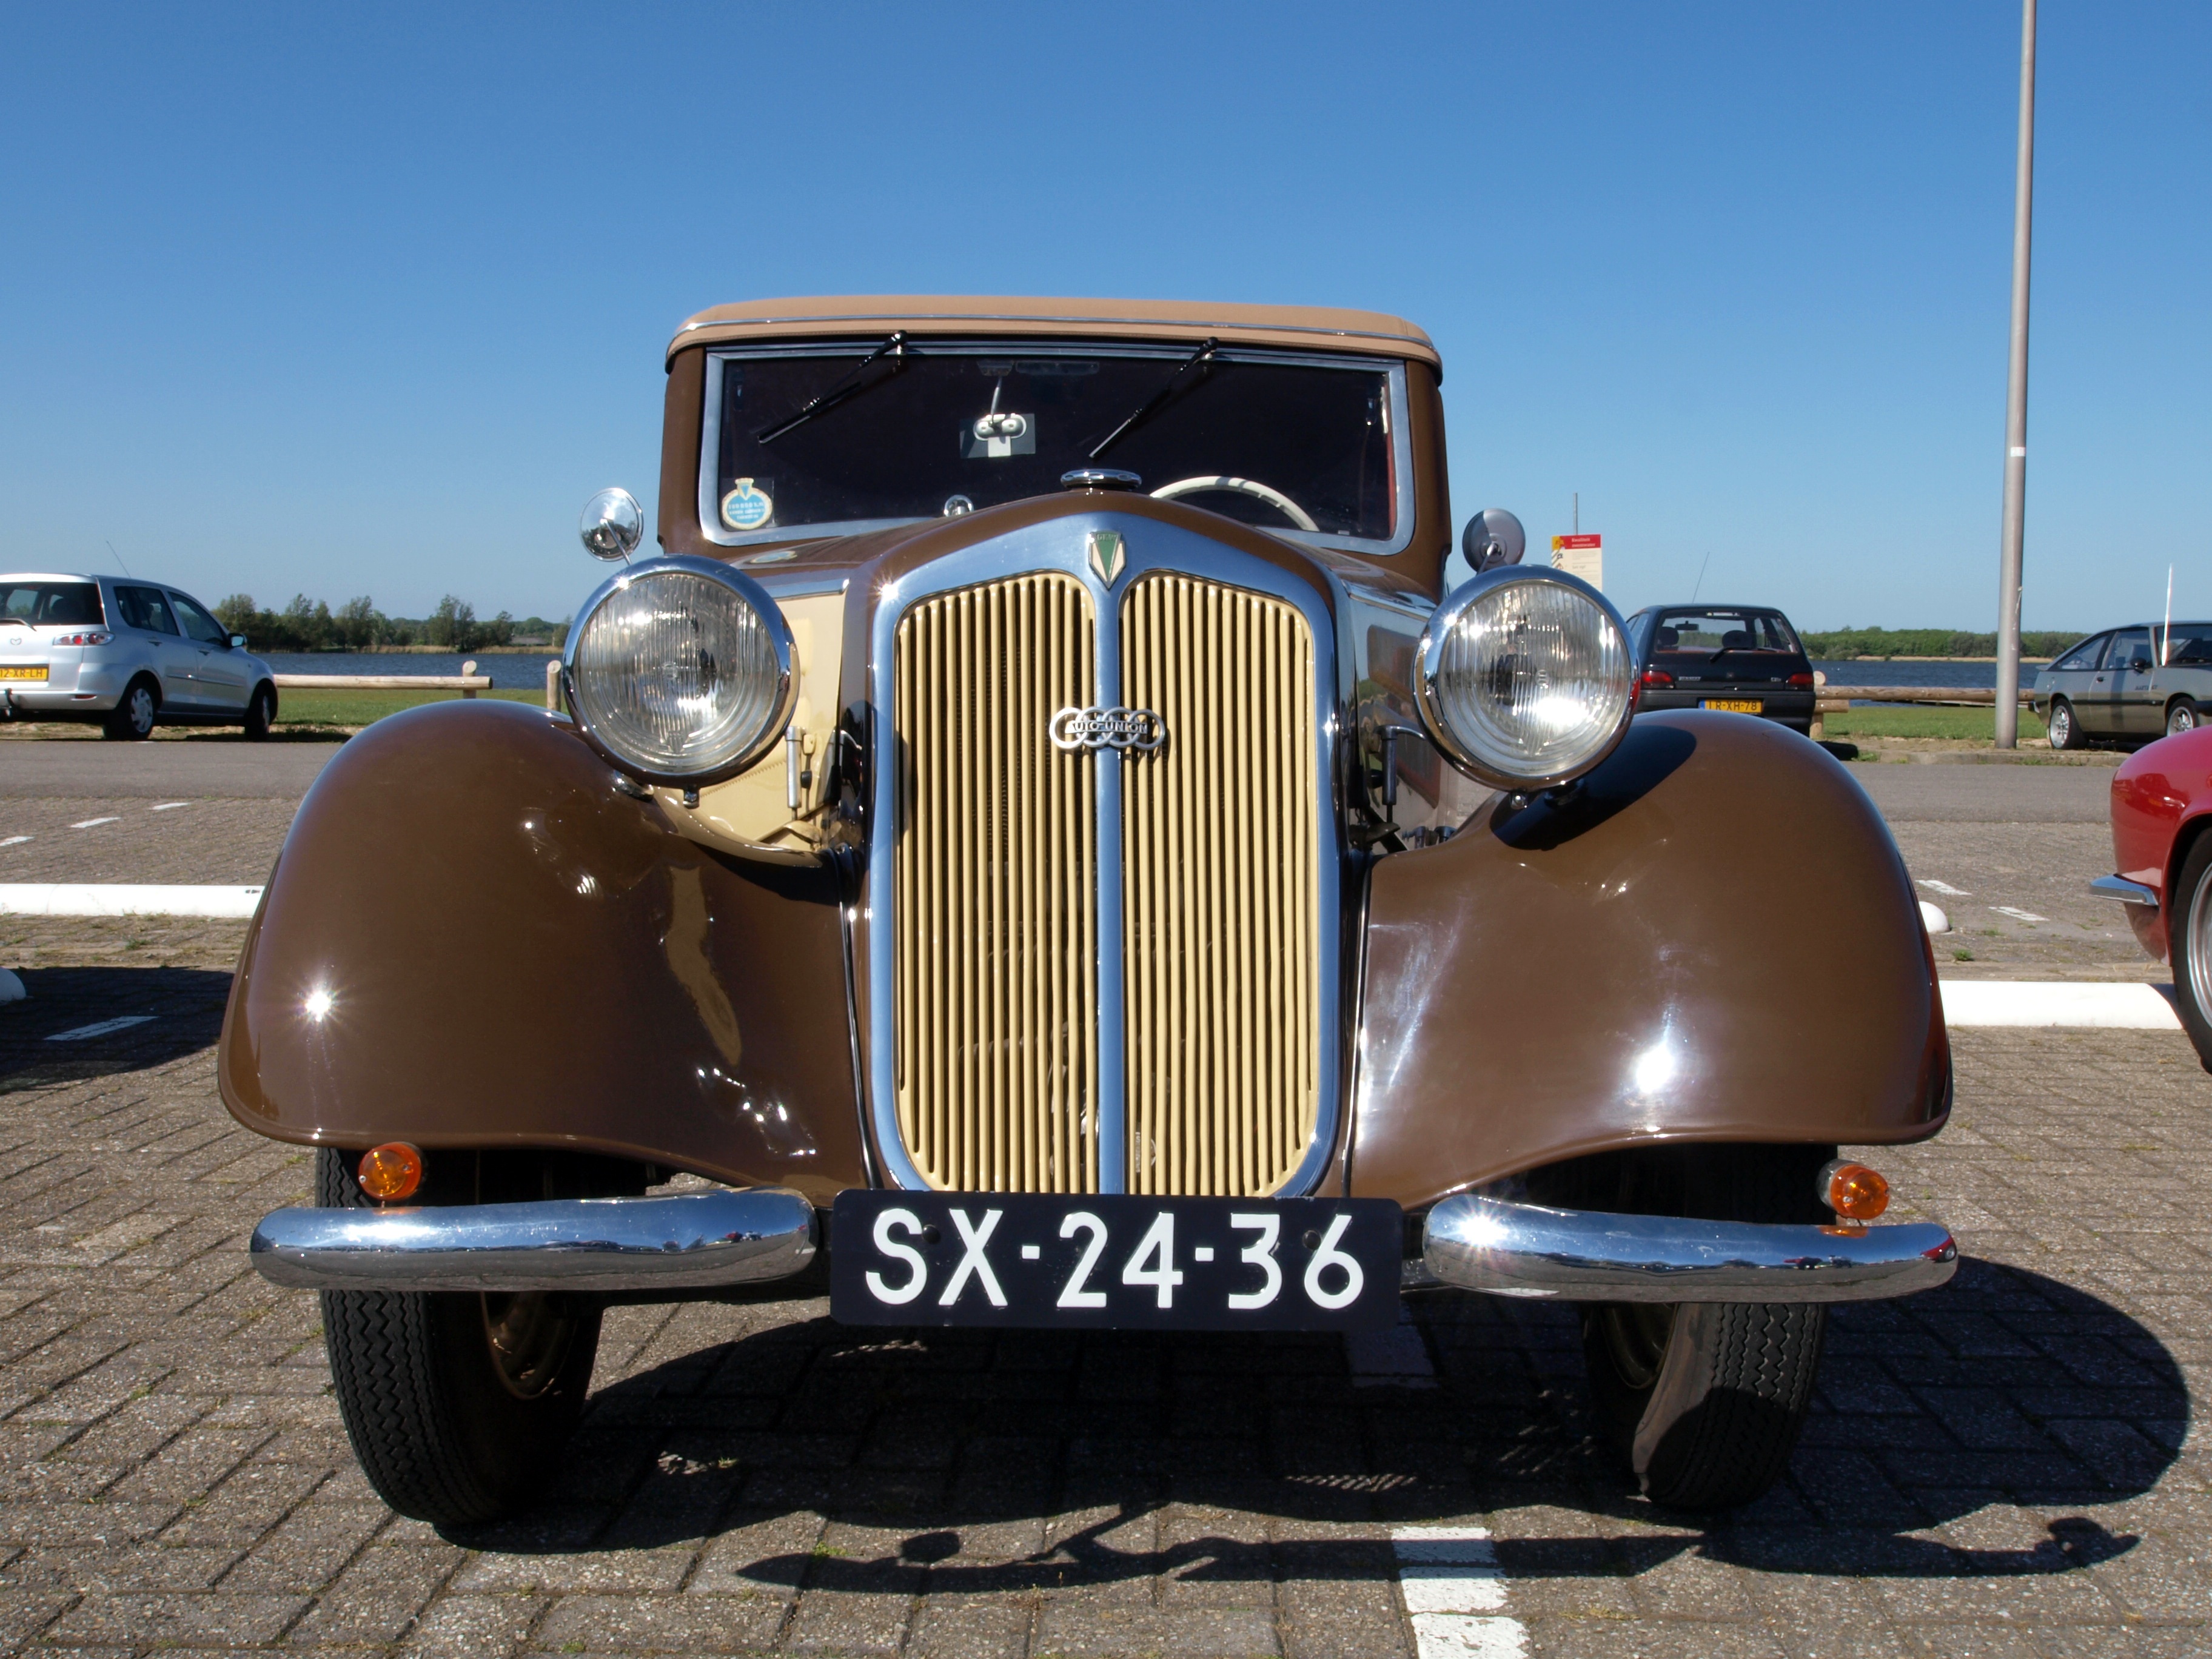
car, vintage, wheel, old, travel, transport, vehicle, museum, drive, speed, movement, motor vehicle, vintage car, moving, power, lights, automobiles, luxury, engine, sedan, oldtimer, classic, antique car, dkw, hot rod, land vehicle, touring car, automobile make, automotive design, luxury vehicle